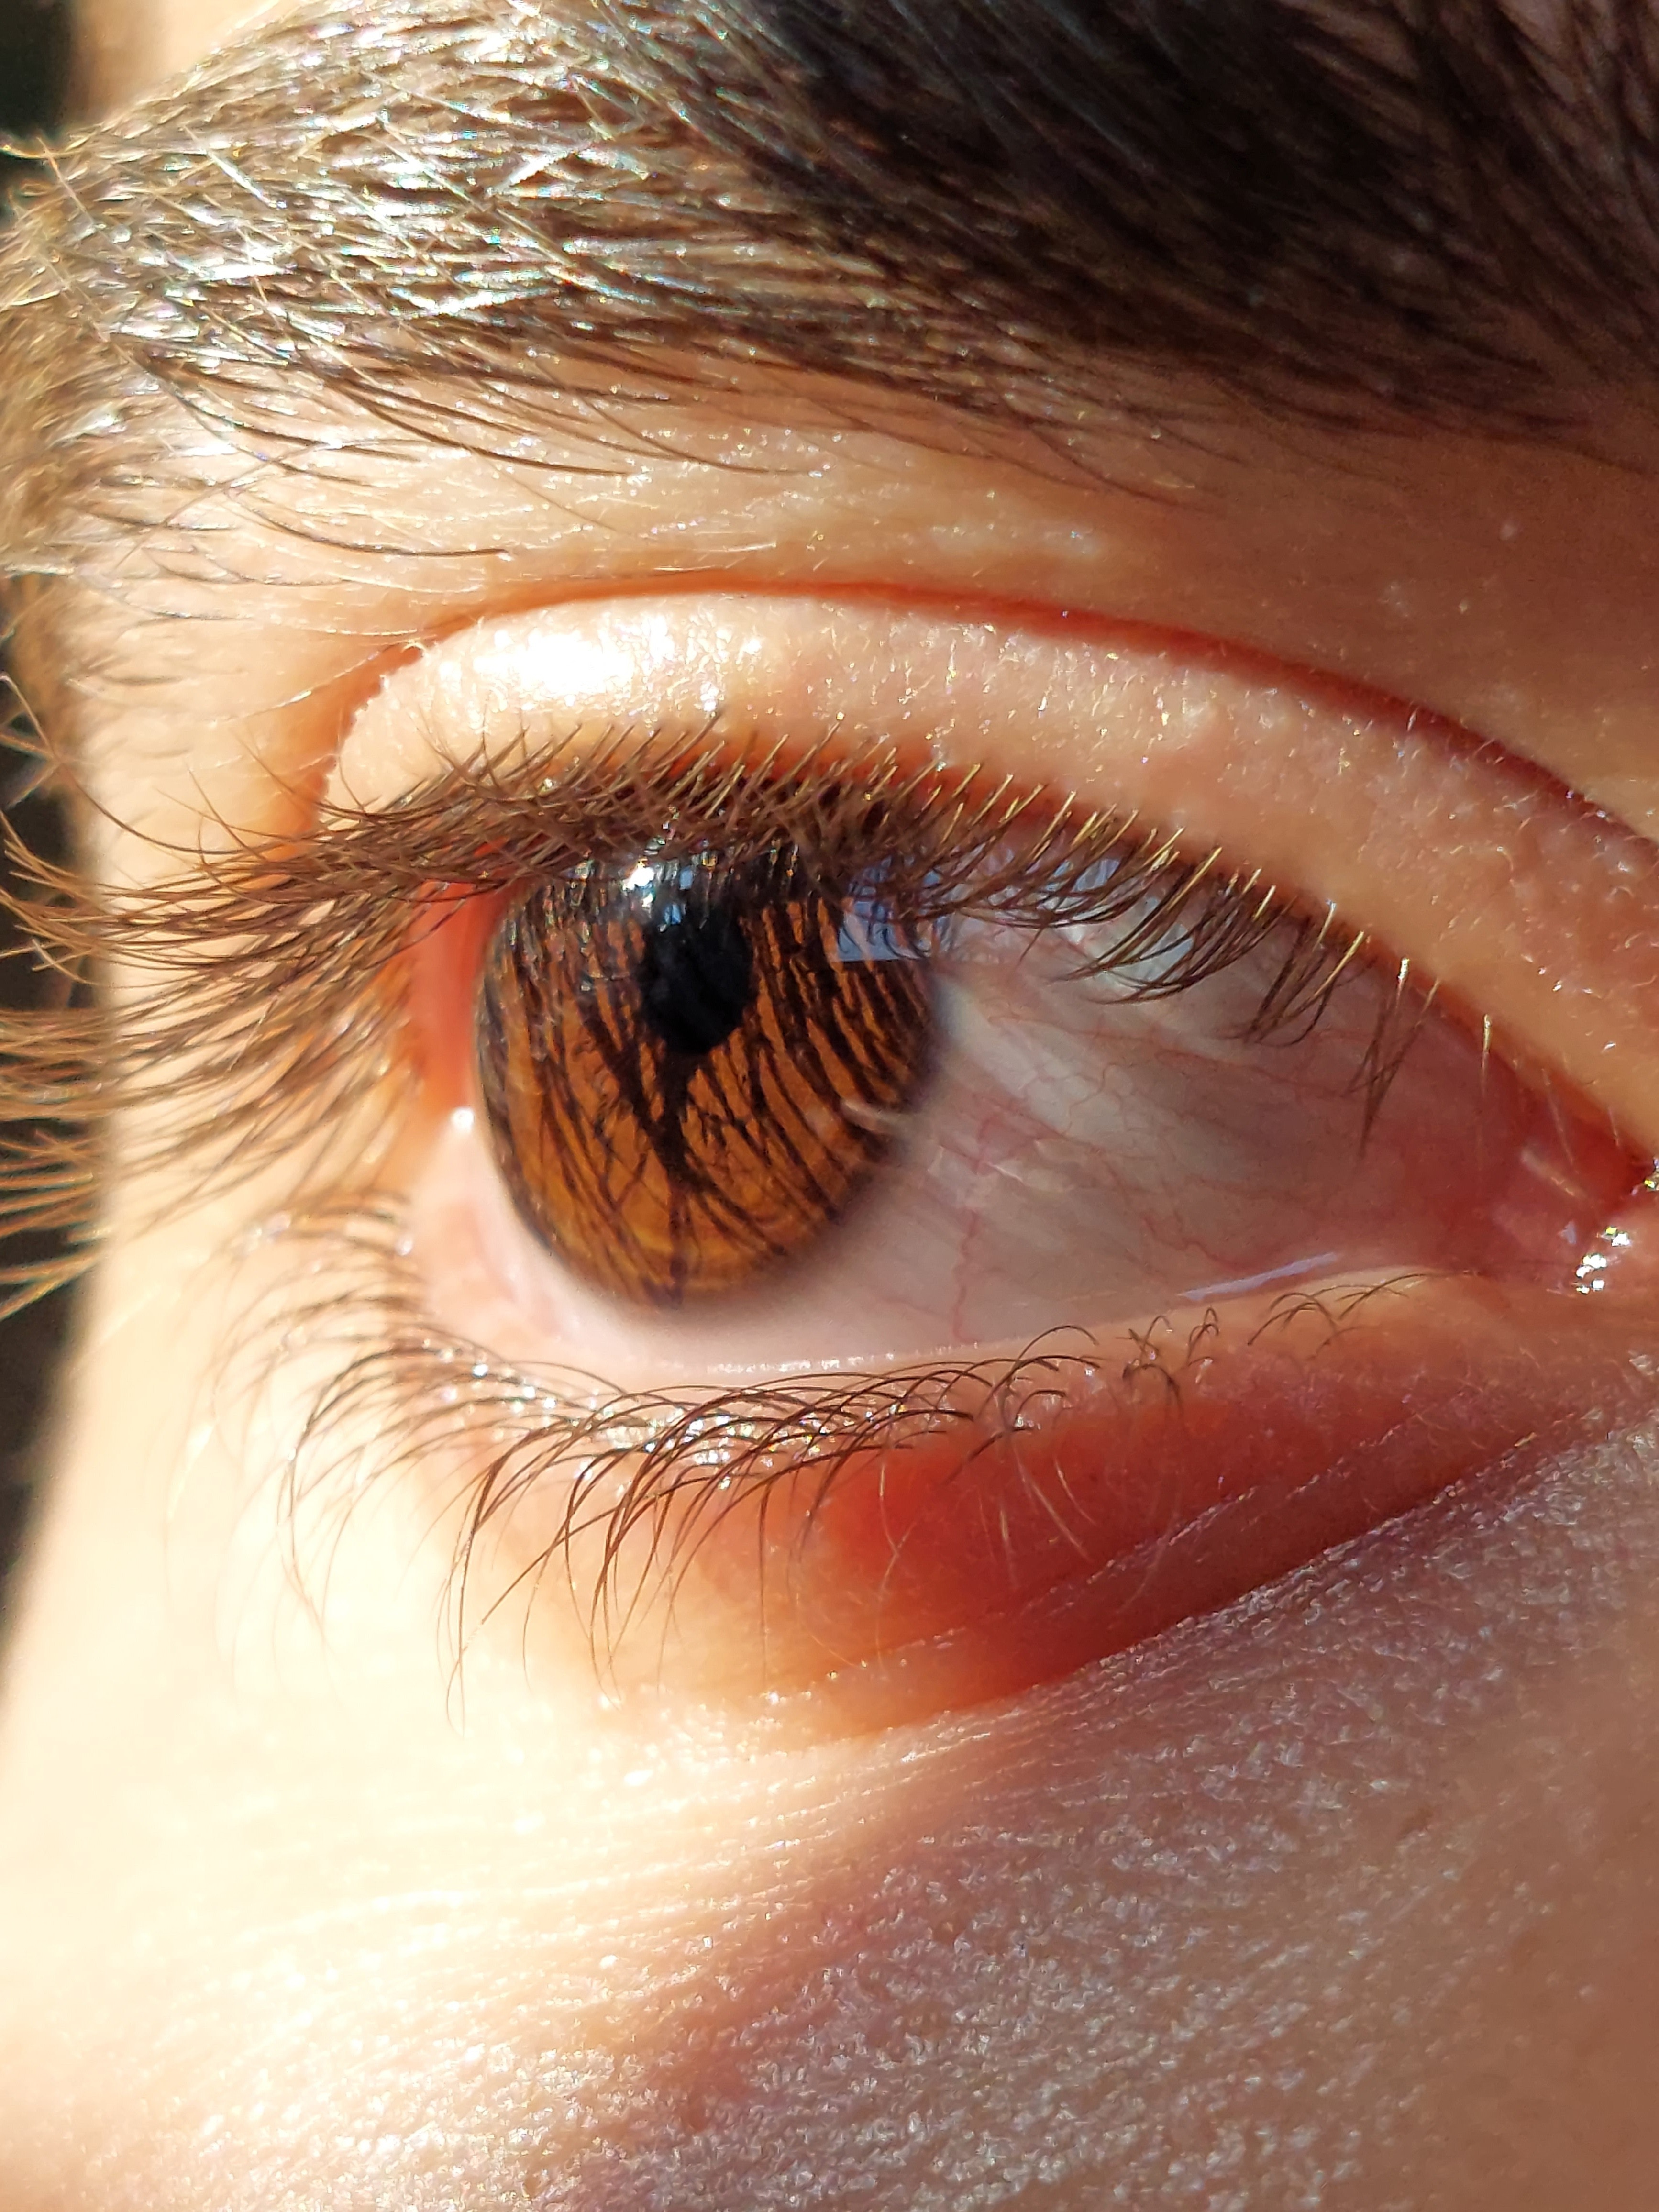
eye, hair, eyelash, vision care, human body, iris, makeover, Material property, eye shadow, Tints and shades, nerve, cameras optics, electric blue, close up, macro photography, mascara, wrinkle, eye liner, lens, eyelash extensions, flesh, gloss, circle, glitter, shadow